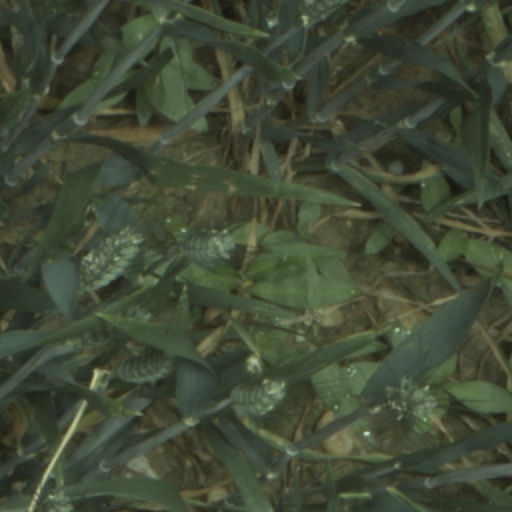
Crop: wheat